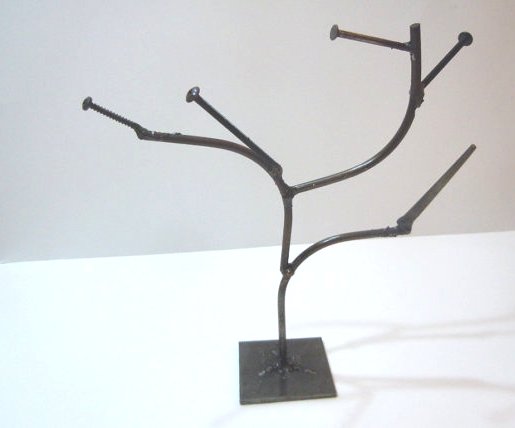
Label: trash